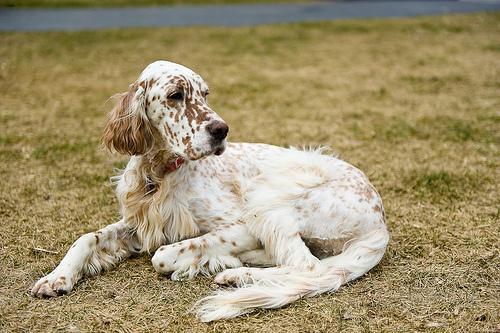
english setter